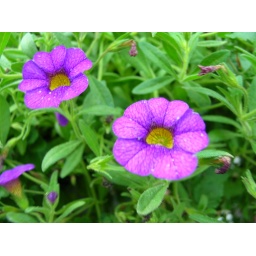
Hanging plant out by our front door